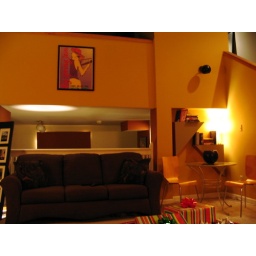
The balcony bed room is right above that picture.